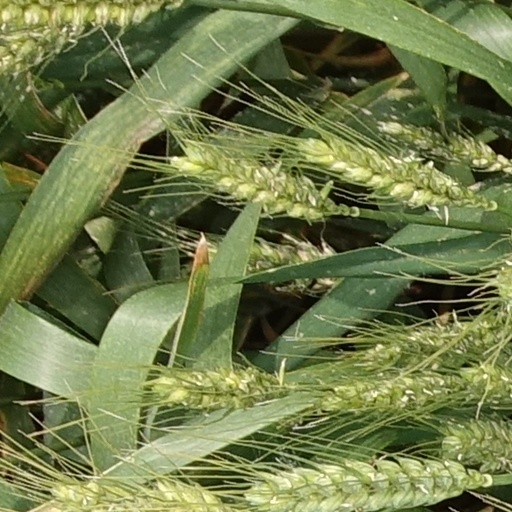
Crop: wheat